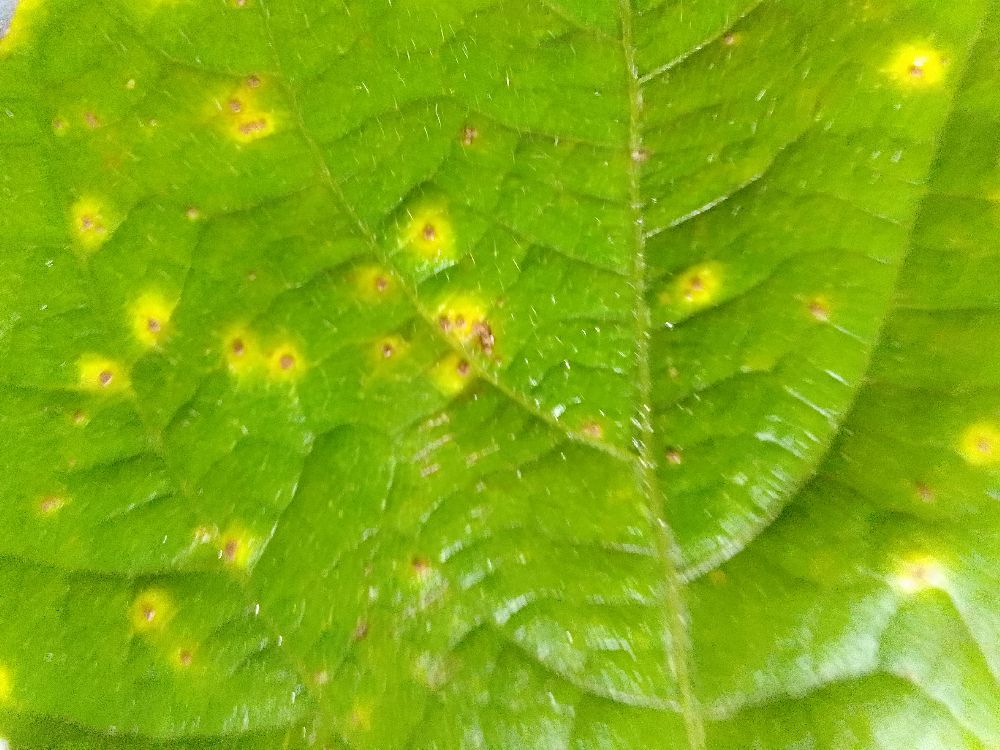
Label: rust